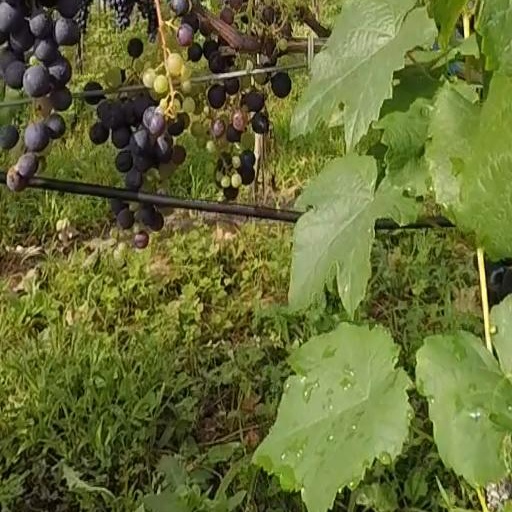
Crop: grape